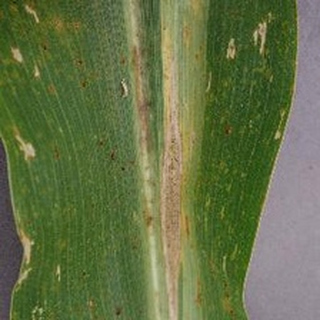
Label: corn_northern_leaf_blight